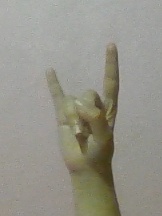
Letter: la